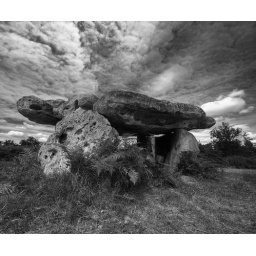
Aug 12, 2009 Explore #80Dolmen near Saint-Brice in Charente, France.Light hdr and black and white conversion for this vertorama.